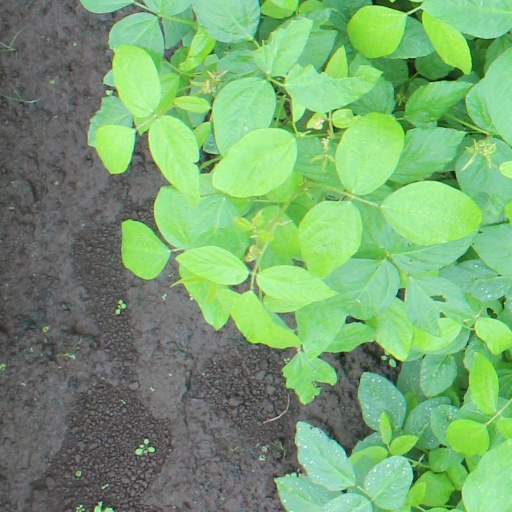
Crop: soybean